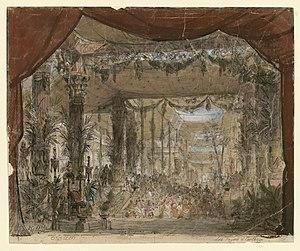
Les Troyens est un opéra en cinq actes d’Hector Berlioz sur un livret du compositeur inspiré de l’Énéide de Virgile. Il fut donné pour la première fois, mutilé de nombreuses manières — les deux premiers actes supprimés, divers morceaux également coupés, le tout étant présenté sous le titre Les Troyens à Carthage — le 4 novembre 1863 au Théâtre lyrique à Paris, sous la direction d’Adolphe Deloffre. La première partie, La Prise de Troie, ne sera créée que le 6 décembre 1890 au Großherzoglichen Hoftheater de Karlsruhe, dans une version allemande, sous la direction de Felix Mottl, à l’occasion de la première représentation intégrale des Troyens en deux soirées.